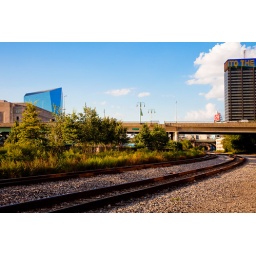
Railroad truck near Schuylkill river